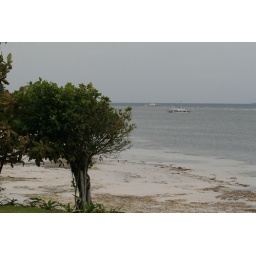
a tree in the beach